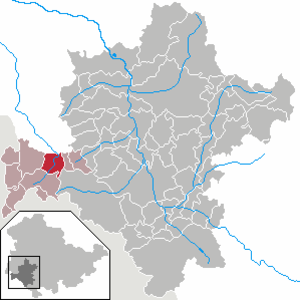
Kaltensundheim est une municipalité allemande du land de Thuringe, dans l'arrondissement de Schmalkalden-Meiningen, au centre de l'Allemagne. En 2015, sa population est de 782 habitants.